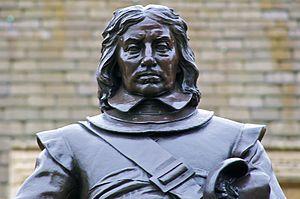
La statue d’Oliver Cromwell est une statue d'Oliver Cromwell, Lord Protecteur du Commonwealth d'Angleterre, d'Écosse et d'Irlande, située à l'extérieur de la Chambre des communes à Westminster, à Londres, au Royaume-Uni.